Plan Zuid

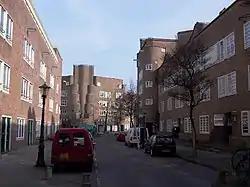
"De Dageraad", part of Plan Zuid, well-known social housing estate, B-Tellegenstraat / PL-Takstraat, 1923 (Piet Kramer, middle) (Michel de Klerk, right)

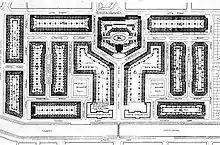
"De Dageraad", situation plan. Street-Y: B-Tellegenstraat (\/) / PL-Takstraat (I)

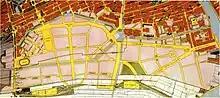
Plan Zuid, urban plan 1915 by H.P.Berlage, state of infills 1922, "De Dageraad" is on the right side

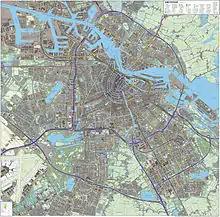
Amsterdam, Plan Zuid (in the middle of the map)

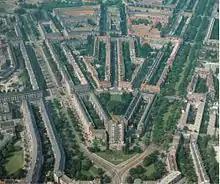
Street-Y: Vrijheidslaan (I), Rooseveltlaan (\), Churchill-laan (/)

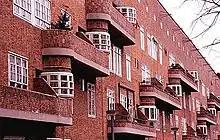
Vrijheidslaan, middle-class housing, 1923 (Michel de Klerk)

Berlage presented a new plan in 1915, with straight narrow streets and long blocks, intersected by several broad axes. This plan proved much more feasible and efficient. In 1917 the City Council granted approval to the plan. The New South district was built in the style of the Amsterdam School between 1917 and 1925, consisting of the Stadionbuurt, Apollobuurt and Rivierenbuurt neighbourhoods. A large part of the Nieuwe Pijp neighbourhood derives from the Plan Zuid.